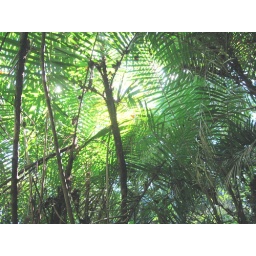
Sun in cloud forest